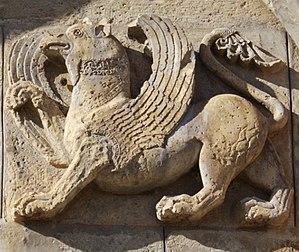
La cathédrale de Samtavissi est une cathédrale orthodoxe géorgienne du XIᵉ siècle située près du village d'Igoéti, dans la région de Kartlie intérieure en Géorgie orientale, à environ 45 km de la capitale, Tbilissi. Elle est aujourd'hui l'un des centres de l'éparchie de Samtavissi et Gori. Il est inscrit au patrimoine mondial de l'UNESCO.